Captain Beefheart

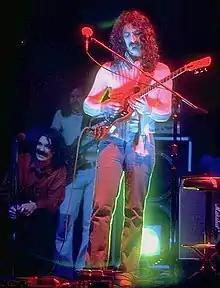
Van Vliet seated left on stage with Zappa in 1975 in their "Bongo Fury" tour

The friendship between Zappa and Van Vliet was sometimes expressed in the form of rivalry as musicians drifted back and forth between their groups. Van Vliet embarked on the 1975 "Bongo Fury" tour with Zappa and the Mothers, mainly because conflicting contractual obligations made him unable to tour or record independently. Their relationship grew acrimonious on the tour to the point that they refused to talk to one another. Zappa became irritated by Van Vliet, who drew constantly, including while on stage, filling one of his large sketch books with rapidly executed portraits and warped caricatures of Zappa. Musically, Van Vliet's primitive style contrasted sharply with Zappa's compositional discipline and abundant technique. Mothers of Invention drummer Jimmy Carl Black described the situation as "two geniuses" on "ego trips". Estranged for years afterwards, they reconnected at the end of Zappa's life, after his diagnosis of terminal prostate cancer.